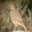
Label: bird